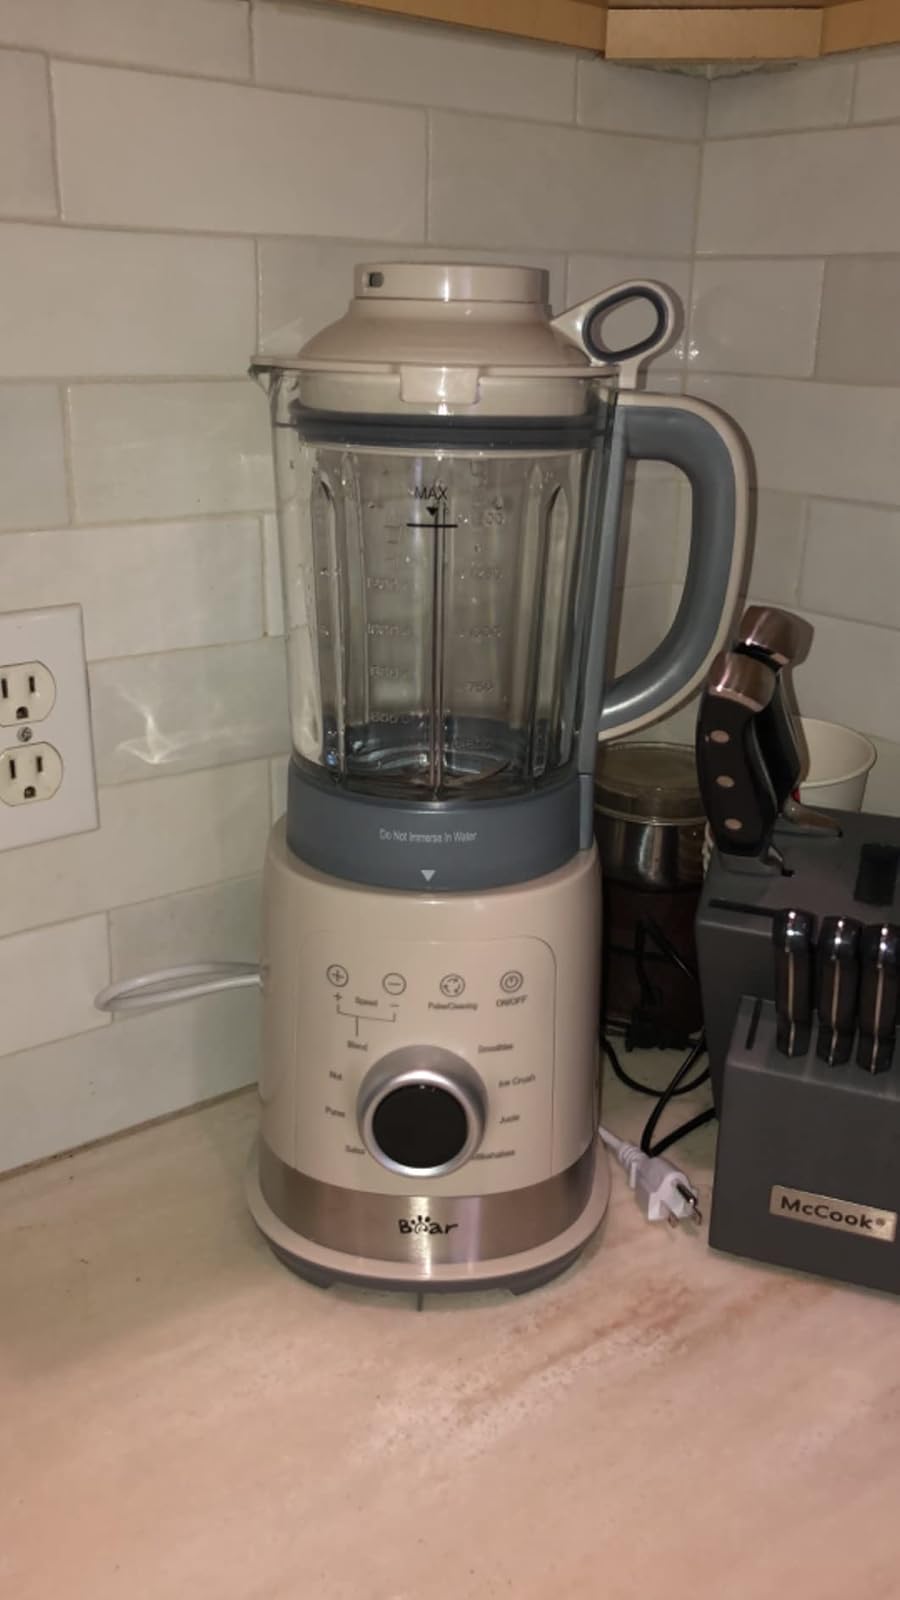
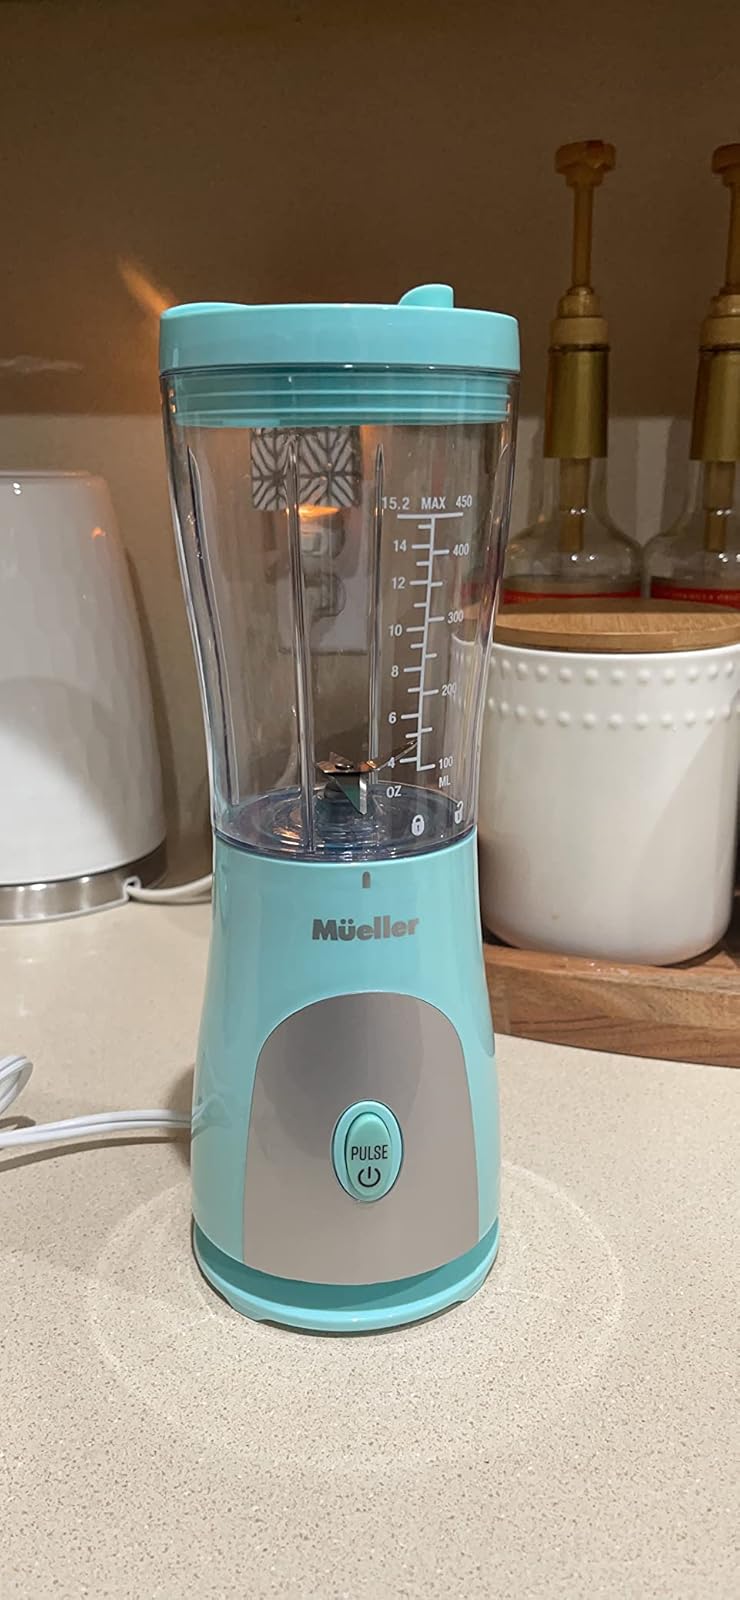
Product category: items_blender
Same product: no